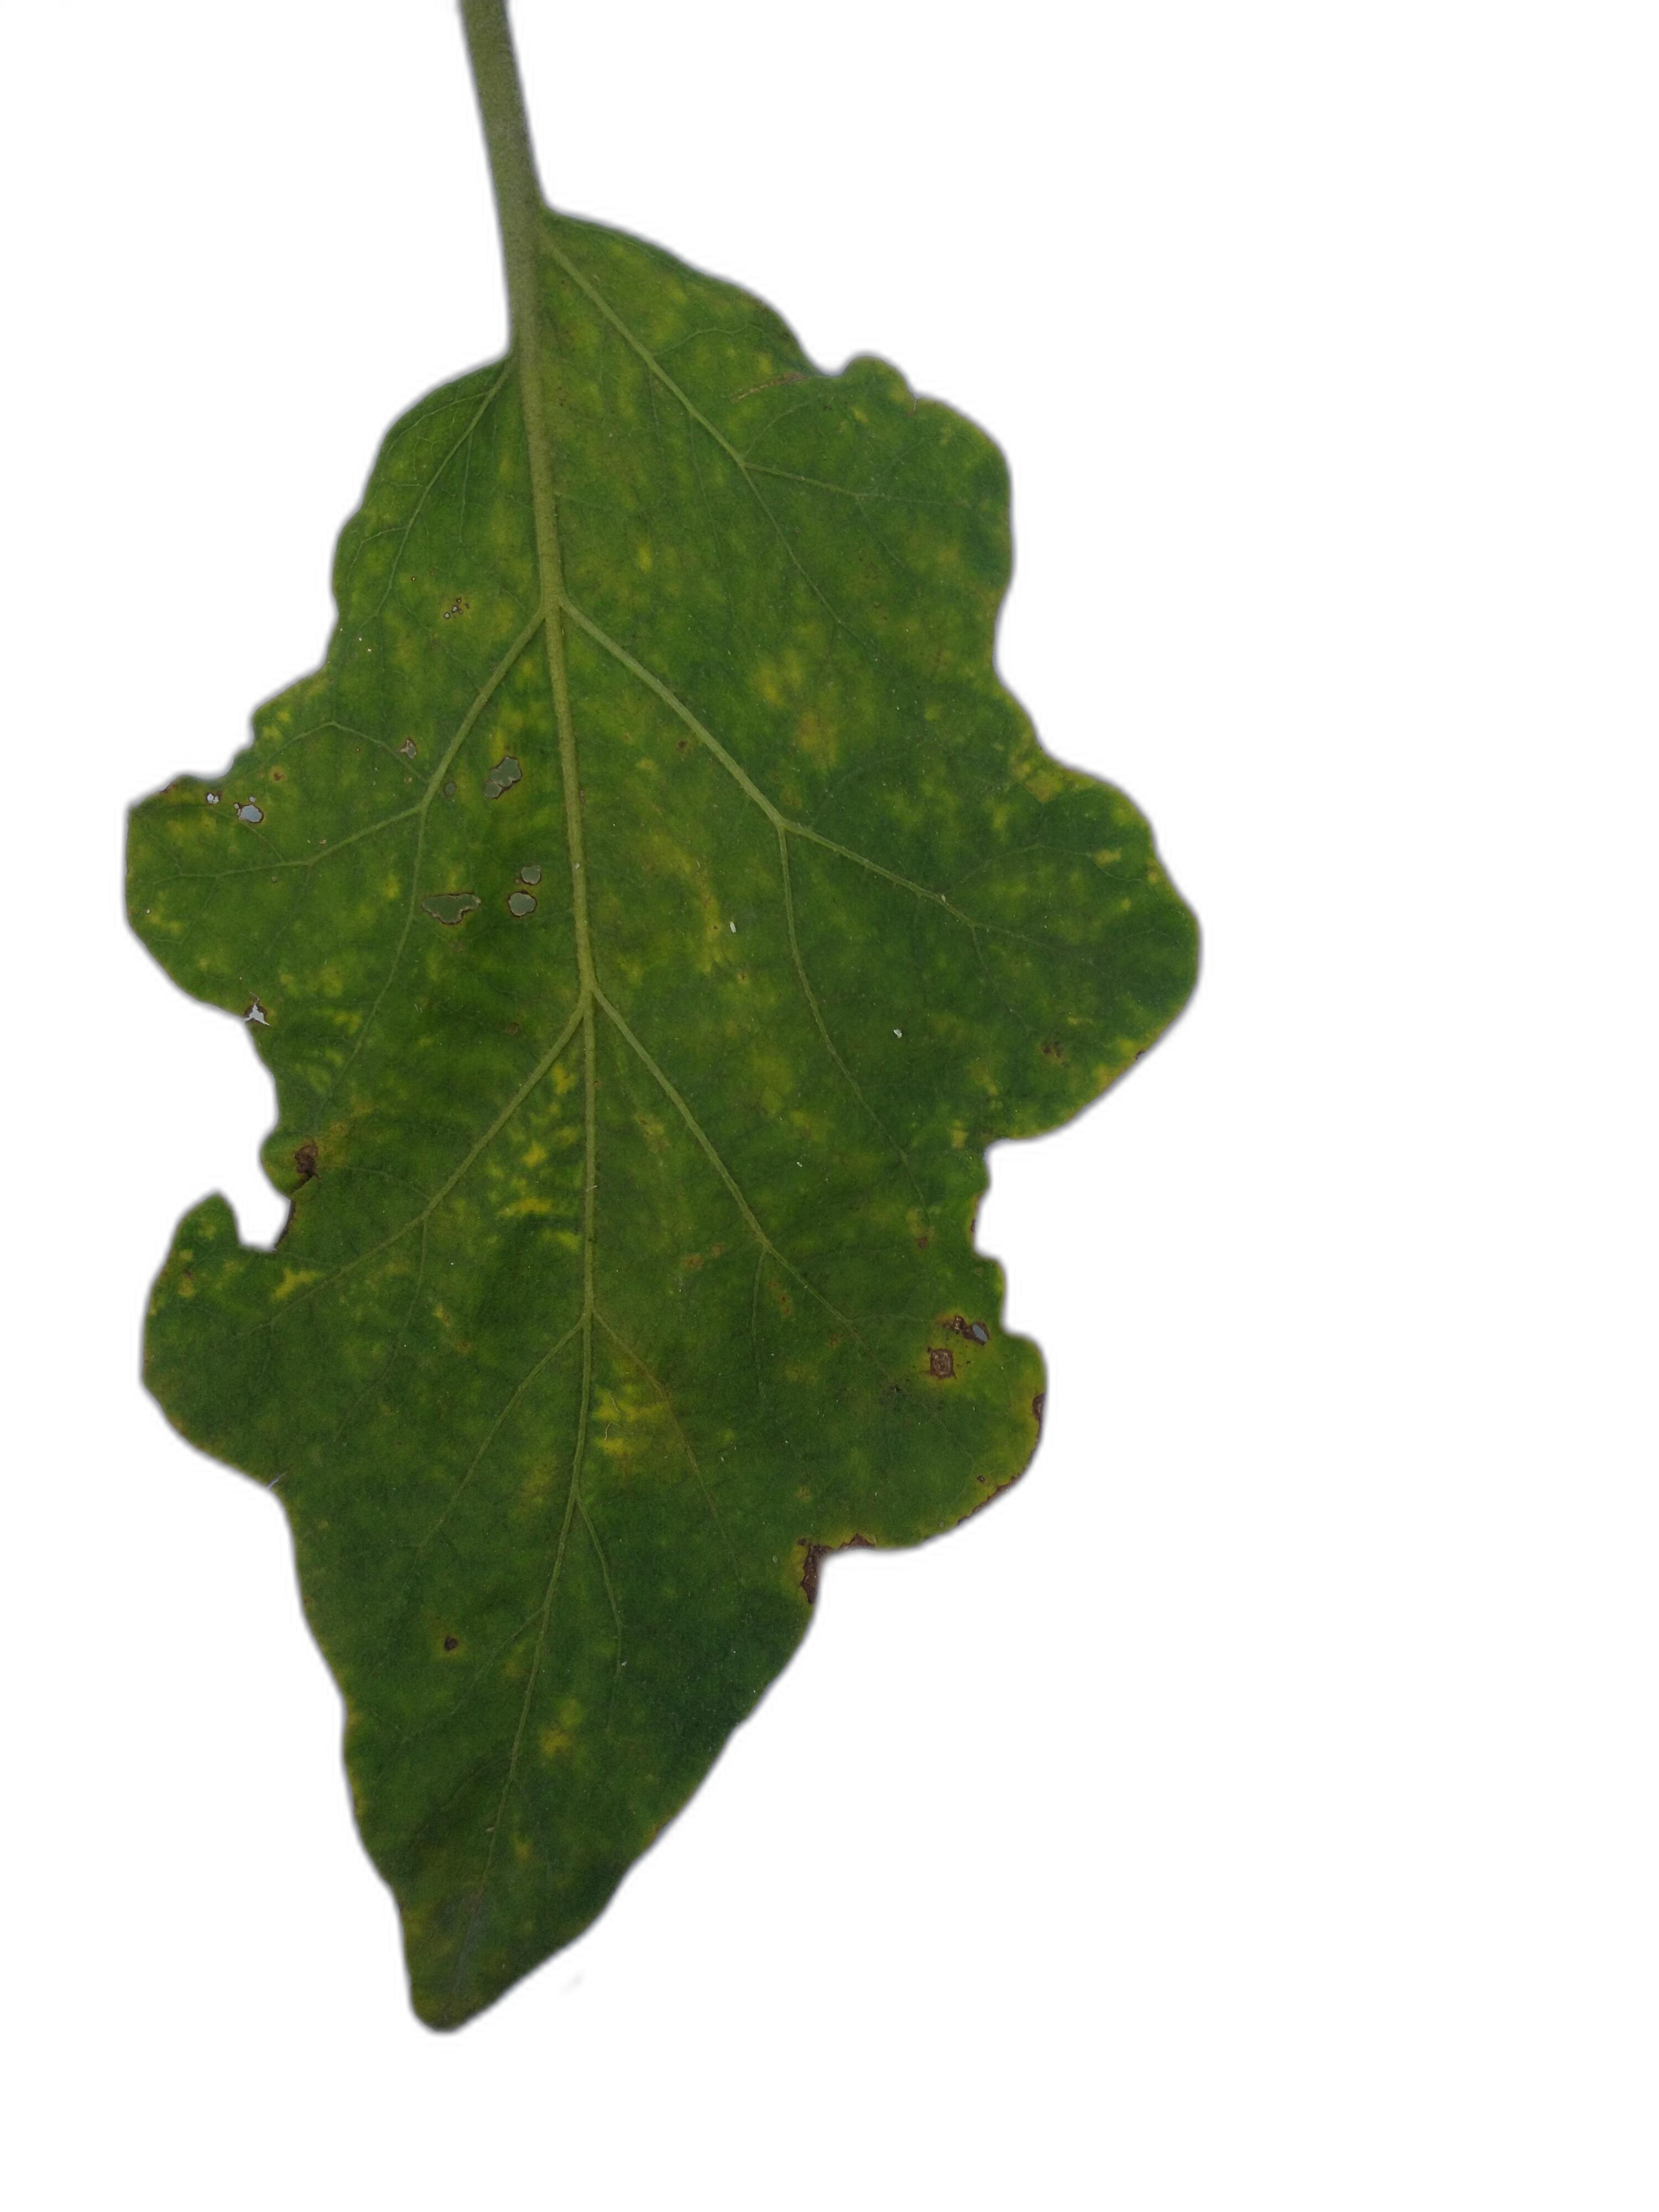
Label: Leaf Spot Disease